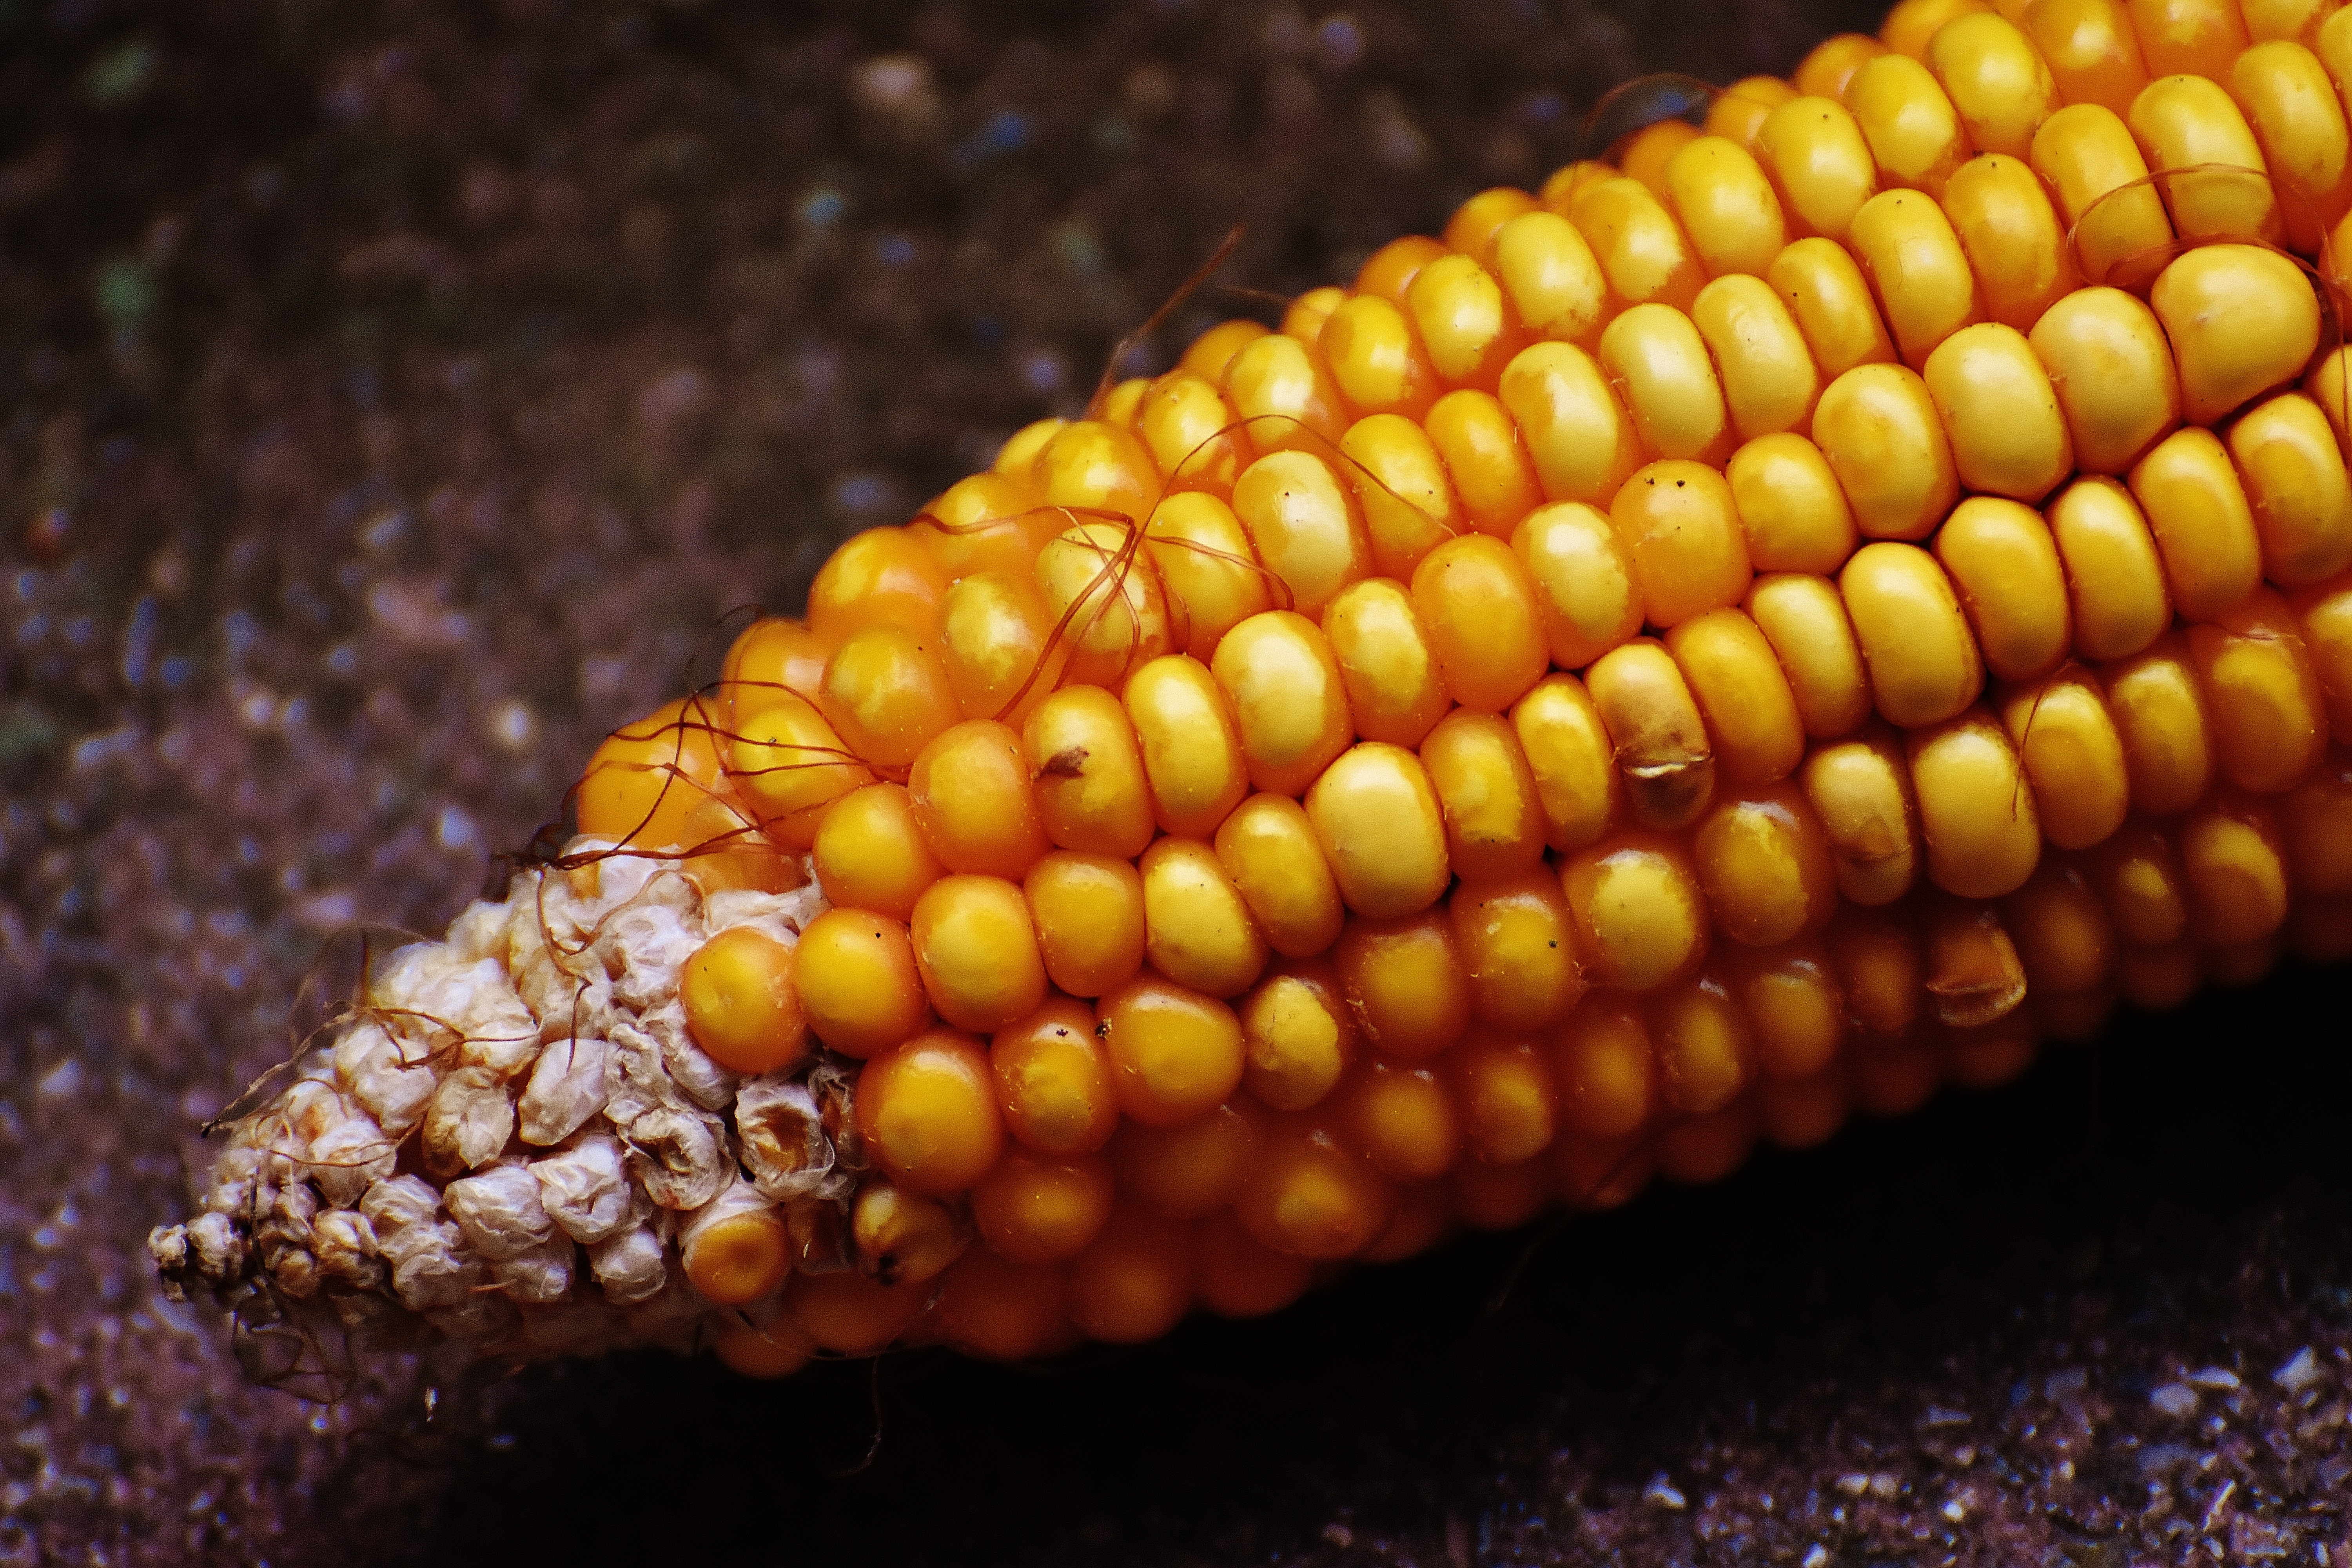
nature, dish, food, produce, crop, corn, agriculture, cuisine, vegetables, sweet corn, vegetarian food, maize, macro photography, corn on the cob, vegetable mais, corn kernels, commodity, grass family, food grain